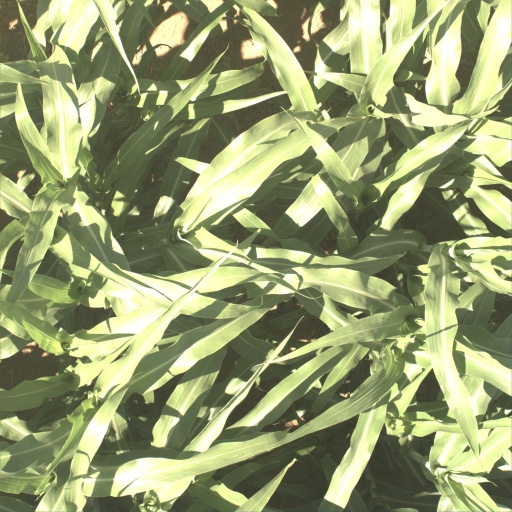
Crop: sorghum